Holloway Jingles

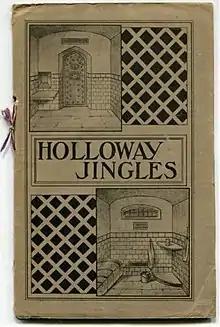
Cover of the poetry collection

Holloway Jingles is a collection of poetry written by a group of suffragettes who were imprisoned in Holloway jail during 1912. It was published by the Glasgow branch of the Women's Social and Political Union(WSPU). The poems were collected and edited by Nancy A John, and smuggled out of the prison by John and Janet Barrowman. The foreword was written by Theresa Gough, a journalist and active speaker for the WPSU, whose nom de plume was ‘Karmie M.T. Kranich'.